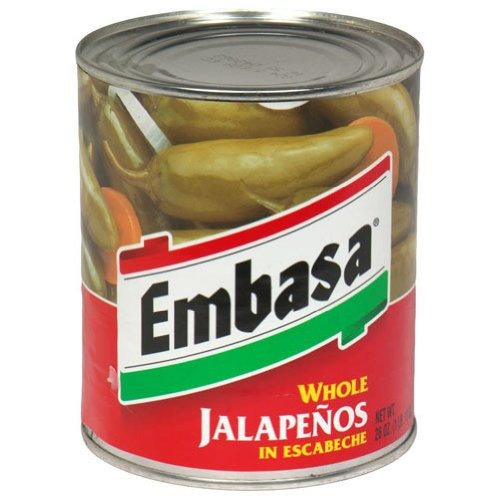
Item Name: Embasa, Pepper Jalapeno Whole, 26-Ounce (12 Pack)
Value: 312.0
Unit: Ounce

Price: 1.92